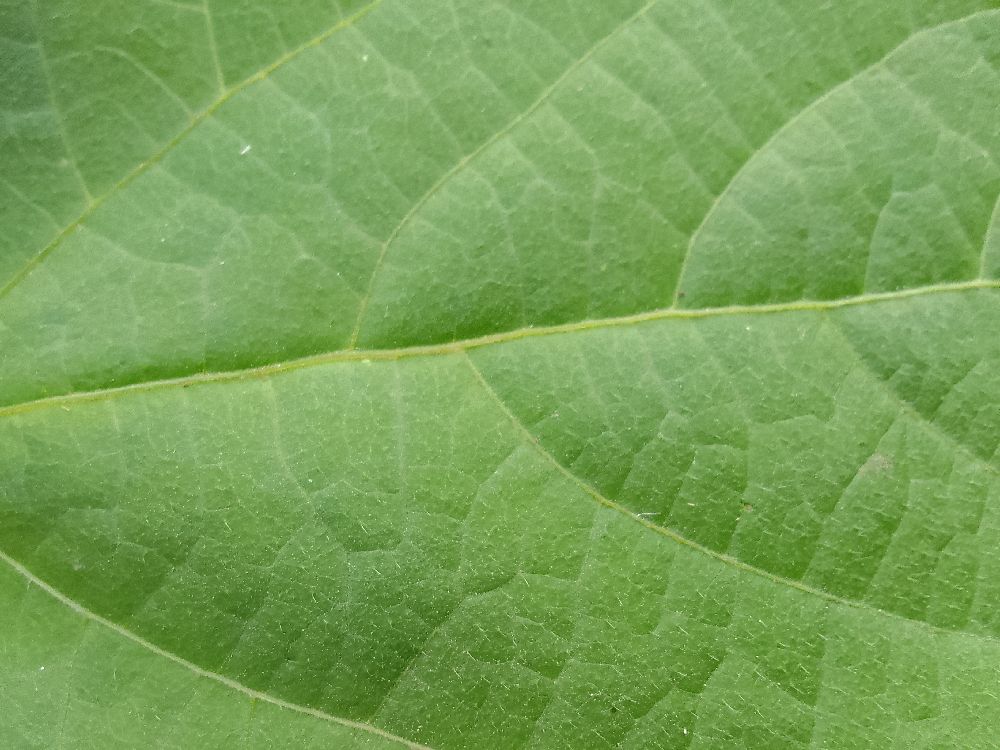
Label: healthy